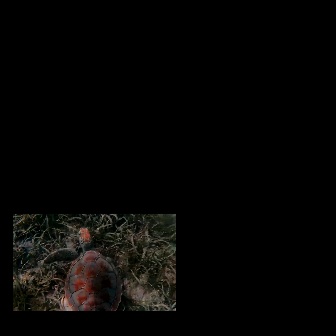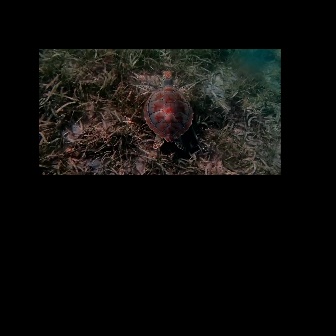
  Please identify the target specified by the bounding box [42,227,125,310] in the first image and locate it in the second image. Return the coordinates in [x_min,y_min,x_max,y_max] format.
Answer: [130,70,209,149]